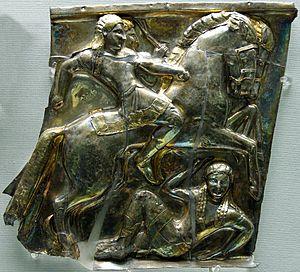
Deux cavaliers et un homme tombé à terre
L'histoire militaire étrusque, comme celles des cultures contemporaines de Grèce et de Rome antique, obéit à une tradition importante : en plus de marquer le rang et la puissance de certains individus dans la culture étrusque, la guerre était une aubaine économique considérable à leur civilisation. Comme de nombreuses sociétés antiques, les Étrusques ont mené des campagnes durant les mois d'été. Les raids dans les régions voisines, en essayant de gagner du terrain et la lutte contre les pilleurs étaient considérés comme un moyen d'acquérir de précieuses ressources comme la terre, des biens de prestige et des esclaves.
L'orfèvrerie étrusque est, comme d'autres domaines de la civilisation des Étrusques, tributaire des périodes historiques, et nos connaissances de leur savoir-faire est issue des bijoux retrouvés dans leurs tombes princières.